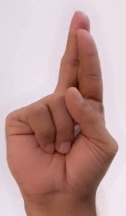
ASL sign: R